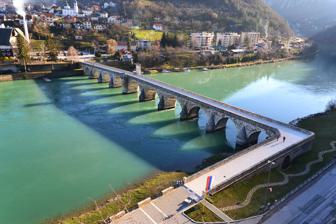
Building: Mehmed Paša Sokolović Bridge
Country: Bosnia and Herzegovina
Year built: 1577
Historic bridge in Višegrad, Bosnia and Herzegovina Mehmed Paša Sokolović Bridge Coordinates 43°47′N 19°17′E / 43.78°N 19.29°E / 43.78; 19.29 Crosses Drina River Locale Višegrad , Republika Srpska , Bosnia and Herzegovina Official name Most Mehmed-paše Sokolovića Heritage status KONS of Bosnia and Herzegovina Official name Mehmed paša Sokolovic Bridge, the historical monument Type Category 0 cultural-historical and natural monument Criteria A, B, C i.ii.iii.iv.v.vi., D iii.iv., E iii.v., F i.ii.iii., G i.ii.iii.iv.v.vi., H ii.iii. Designated 4 March 2003 (session no. 08.2-6-101/03-5) Reference no. 769 List List of National Monuments of Bosnia and Herzegovina Characteristics Design Arch Material Limestone Total length 179.5 metres Traversable? pedestrian No. of spans 11 History Architect Mimar Sinan Constructed by Sokollu Mehmed Pasha Opened 1577 Statistics Daily traffic pedestrian UNESCO World Heritage Site Official name Mehmed Paša Sokolović Bridge in Višegrad Type Cultural Criteria ii, iv Designated 2007 (31st session ) Reference no. 1260 Region Europe and North America Location The Mehmed Paša Sokolović Bridge ( Serbian : Мост Мехмед-паше Соколовића , romanized : Most Mehmed-paše Sokolovića ) is a historic bridge in Višegrad , over the Drina River in eastern Bosnia and Herzegovina part of the Republika Srpska entity. It was completed in 1577 by the Ottoman court architect Mimar Sinan on the order of the Grand Vizier Mehmed Paša Sokolović . In 2003 bridge was included into the List of National Monuments of Bosnia and Herzegovina by KONS , and UNESCO inclusion into the World Heritage List followed in 2007. Characteristics It is characteristic of the apogee of Turkish monumental architecture and civil engineering. It numbers 11 masonry arches, with spans of 11 to 15 meters, and an access ramp at right angles with four arches on the left bank of the river. The 179.5-meter-long (589 ft) bridge is a representative masterpiece of Mimar Sinan , one of the greatest architects and engineers of the classical Ottoman period and a contemporary of the Italian Renaissance , with which his work can be compared. The UNESCO summary states: The unique elegance of proportion and monumental nobility of the property as a whole bear witness to the greatness of this style of architecture. History The Višegrad Bridge was commissioned by Grand Vizier Mehmed Pasha Sokolović , who exercised power over a long period at the summit of the Ottoman Empire during the reign of three sultans as a tribute to his native region and a symbol of trade and prosperity. Construction of the bridge took place between 1571 and 1577. Major renovations of the bridge have taken place in 1664, 1875, 1911, 1940 and 1950–52. Three of its 11 arches were destroyed during World War I and five were damaged during World War II but subsequently restored. Renovation The bridge received UNESCO World Heritage Listing in 2007. The Turkish International Co-operation and Development Agency (TIKA) provided 3.5 million euros for the restoration of the Mehmed Paša Sokolović Bridge. Representatives of TIKA, the BiH Commission for Co-operation with UNESCO , the Republika Srpska Cultural Ministry and the Višegrad municipality signed an agreement to renovate the bridge on 19 April 2010. In literature The bridge is widely known because of the book The Bridge on the Drina (1945) written by Yugoslav writer Ivo Andrić , Nobel Prize–winning author . Gallery The center pile of the bridge The bridge in circa 1890 Andrićgrad and Mehmed Paša Sokolović Bridge See also List of World Heritage Sites in Bosnia and Herzegovina Višegrad massacres References